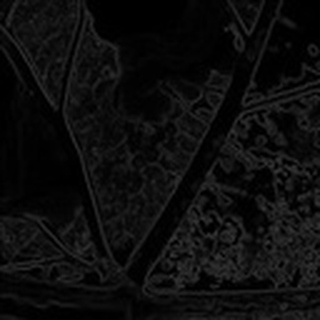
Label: cotton_aphids